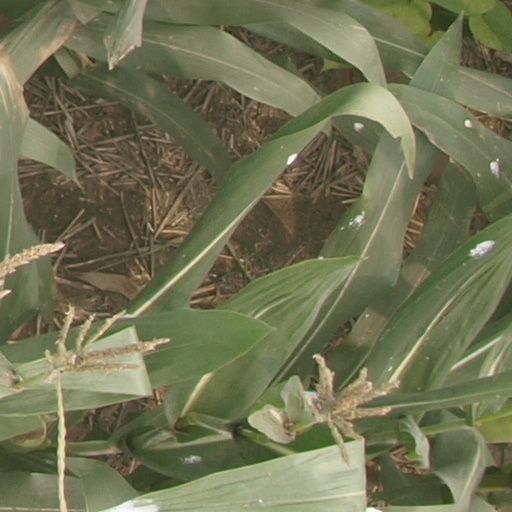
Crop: maize; corn